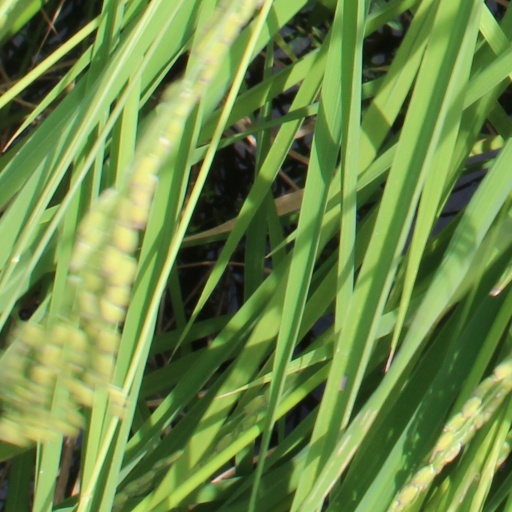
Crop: rice